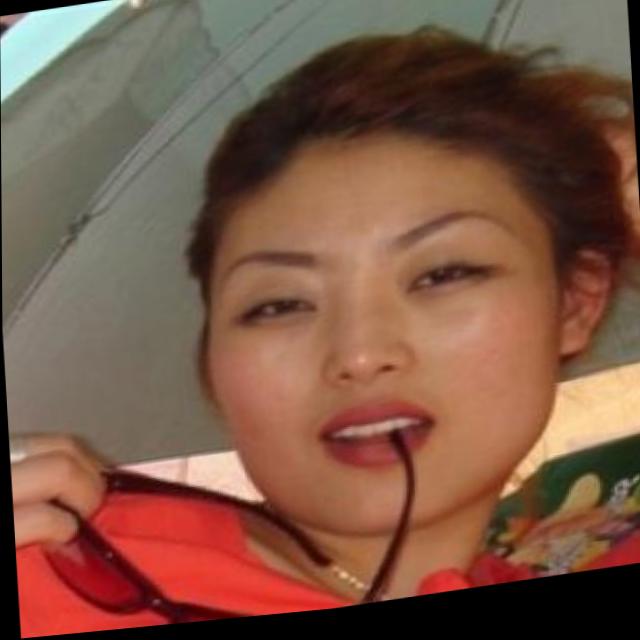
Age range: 21-44